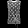
Label: T - shirt / top